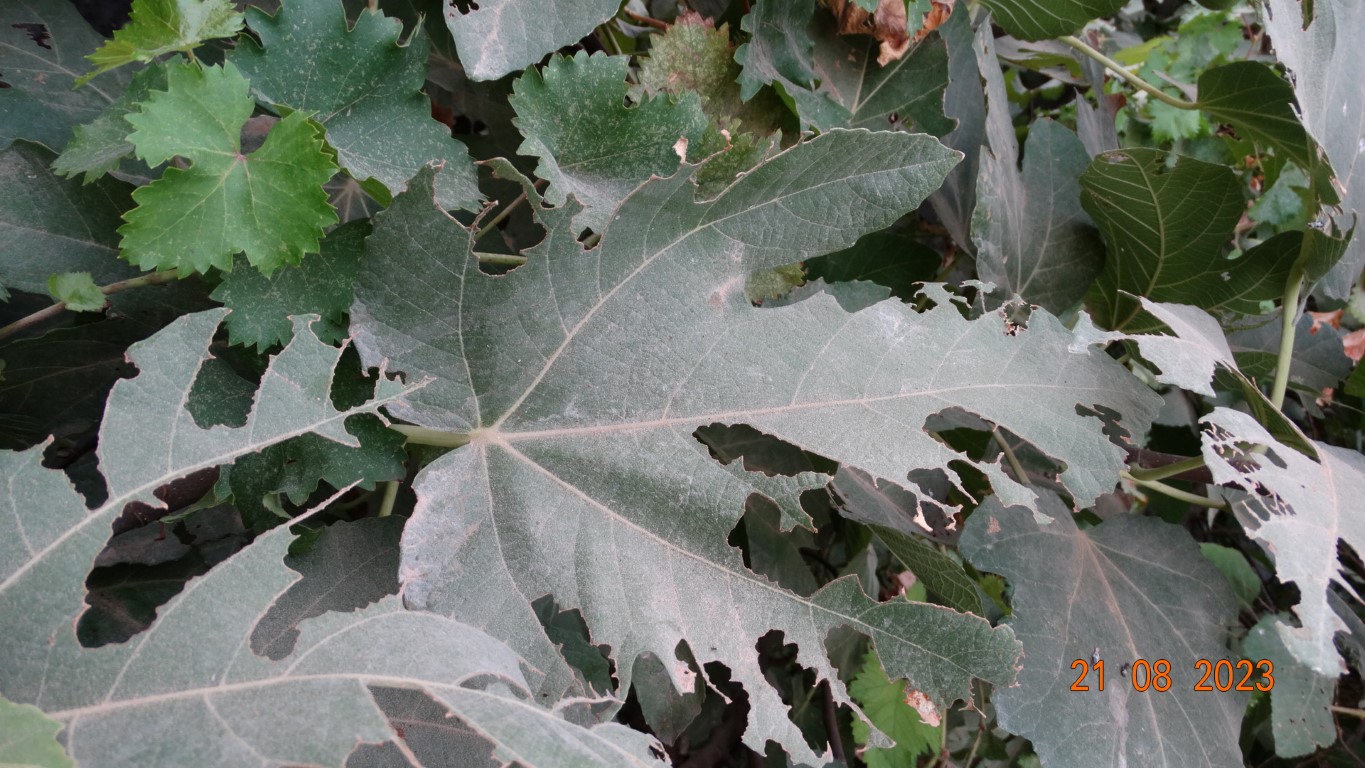
Label: infected